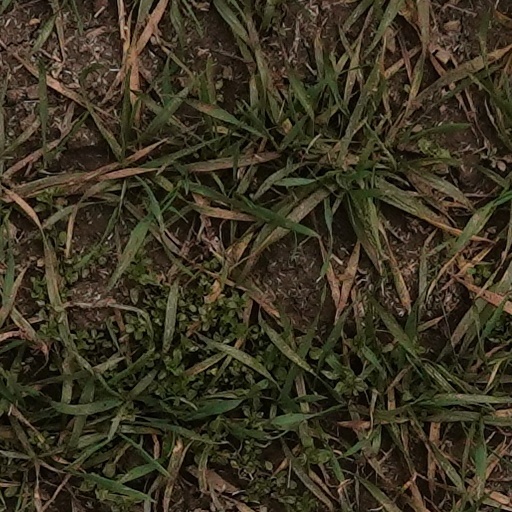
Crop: wheat